BarBara Luna

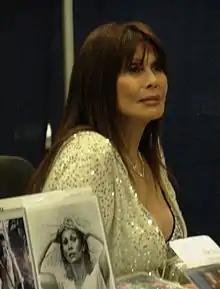
Luna in New York 2009

Barbara Ann Luna (born 2 March 1938), also stylized as BarBara Luna, is an American actress from film, television and musicals. Notable roles include Makia in "Five Weeks in a Balloon" and Lt. Marlena Moreau in the classic "" episode "". In 2004 and 2010 she appeared in the first and sixth episodes of "", a fan-created show distributed over the Internet (retitled "Star Trek: Phase II" in 2008).